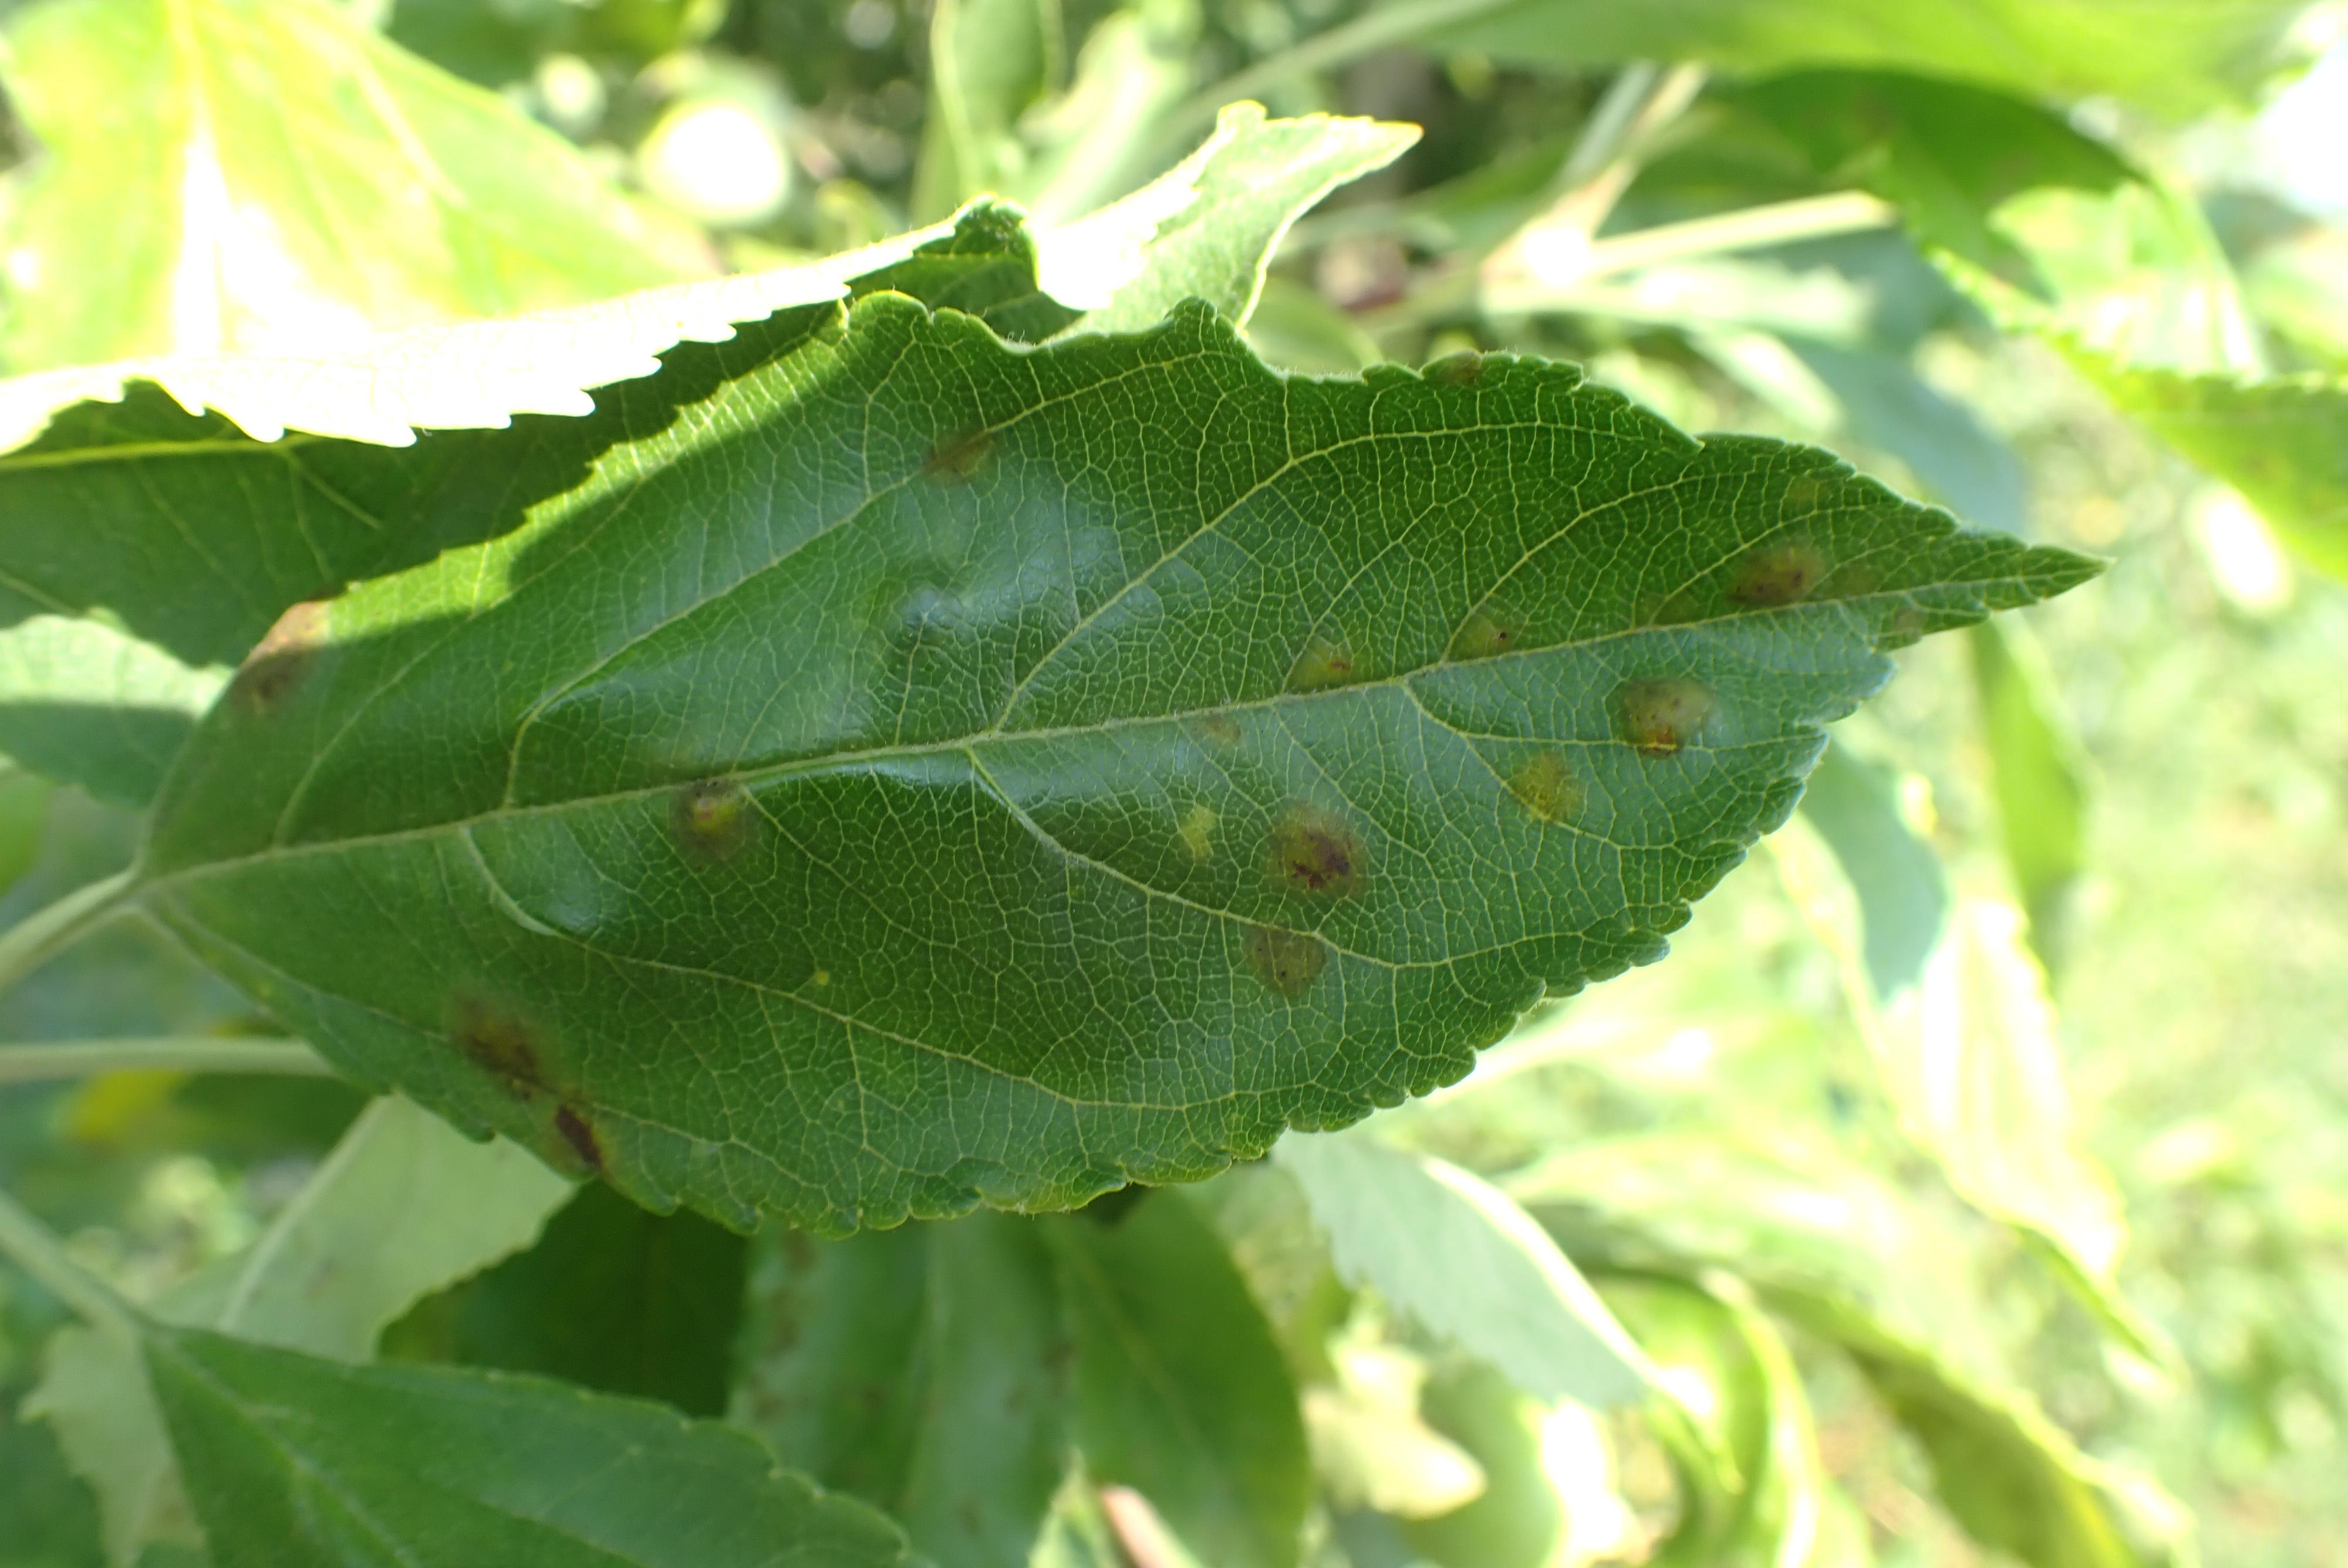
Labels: scab